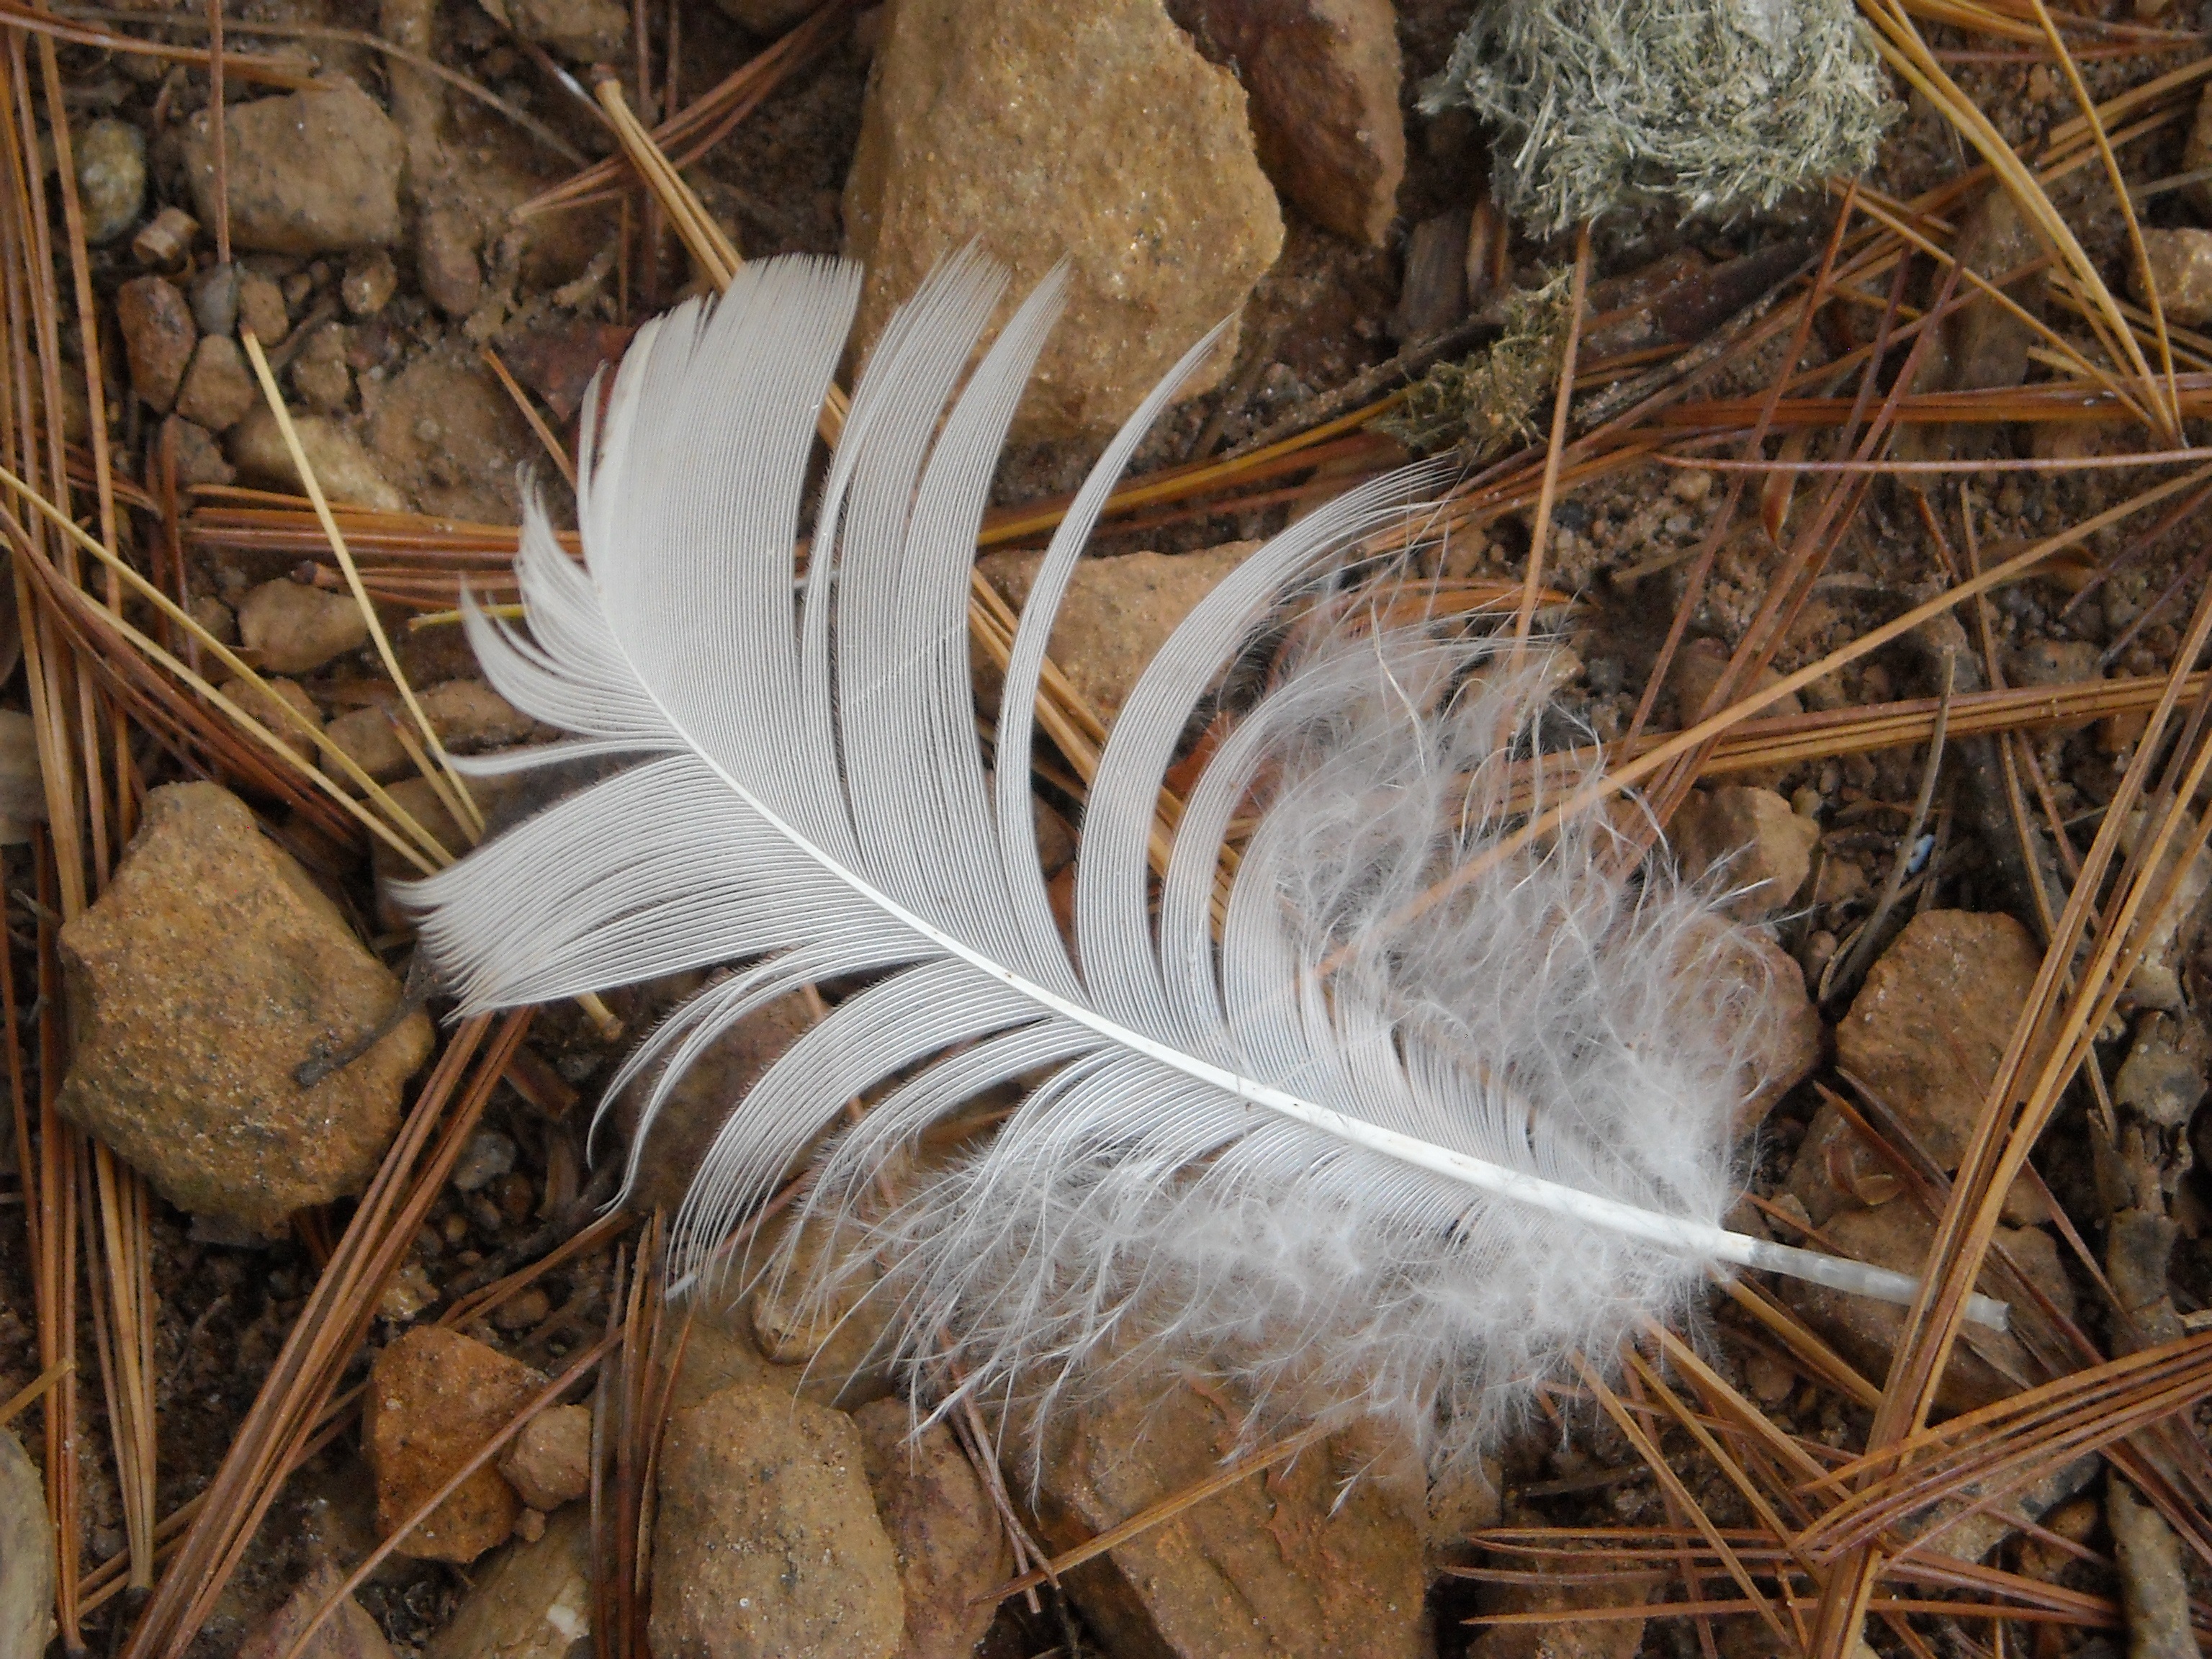
tree, nature, rock, bird, wing, white, ground, leaf, pine, wildlife, dirt, color, autumn, colorful, feather, fowl, avian, fauna, material, plumage, rocks, duck, needles, waterfowl, nest, waterbird, wildfowl, quill